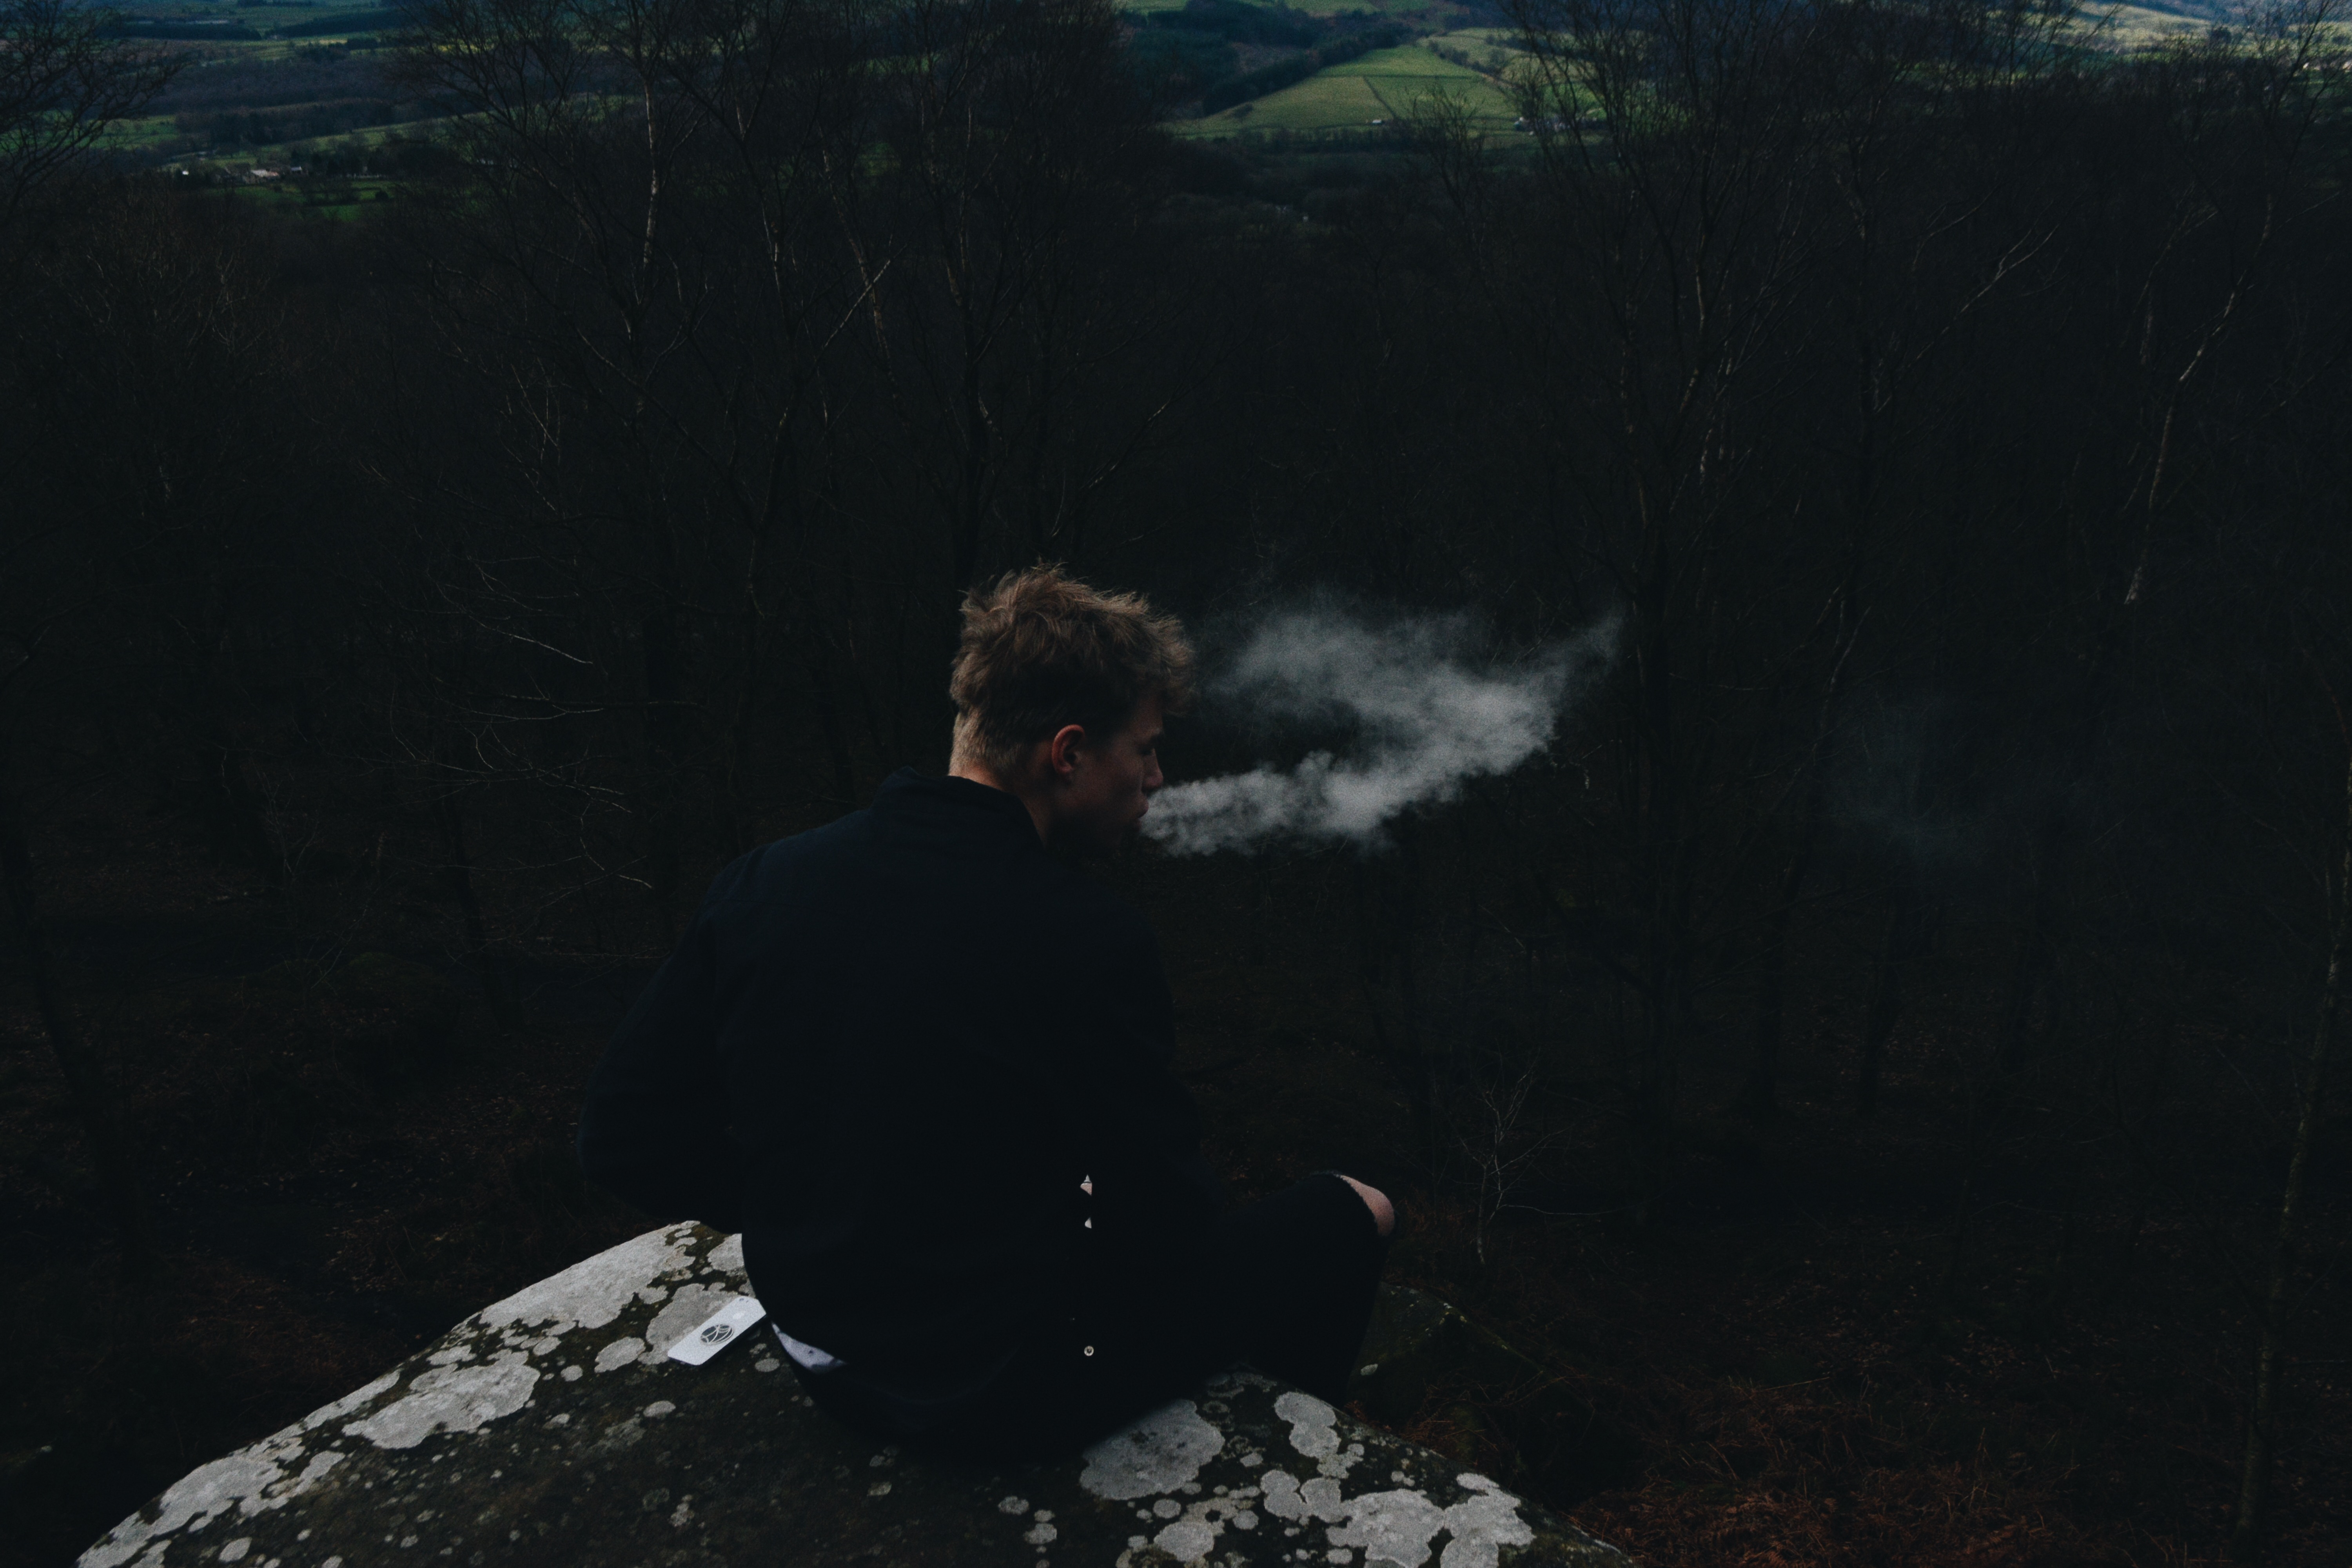
man, rock, mountain, smoking, male, guy, cave, darkness, smoker, landform